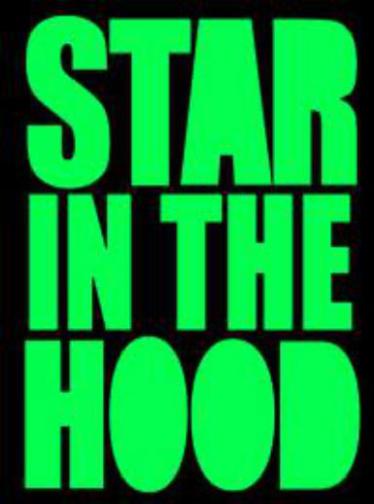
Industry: Clothes